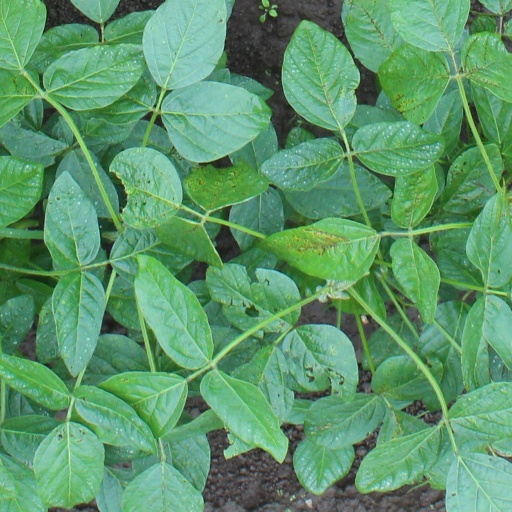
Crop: soybean